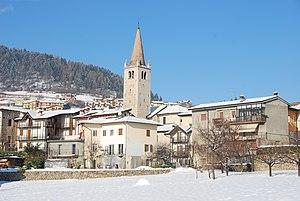
Brentonico est une commune italienne d'environ 4 000 habitants située dans la province autonome de Trente dans la région du Trentin-Haut-Adige dans le nord-est de l'Italie.